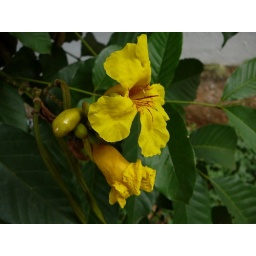
The common flower found on trees in bangalore